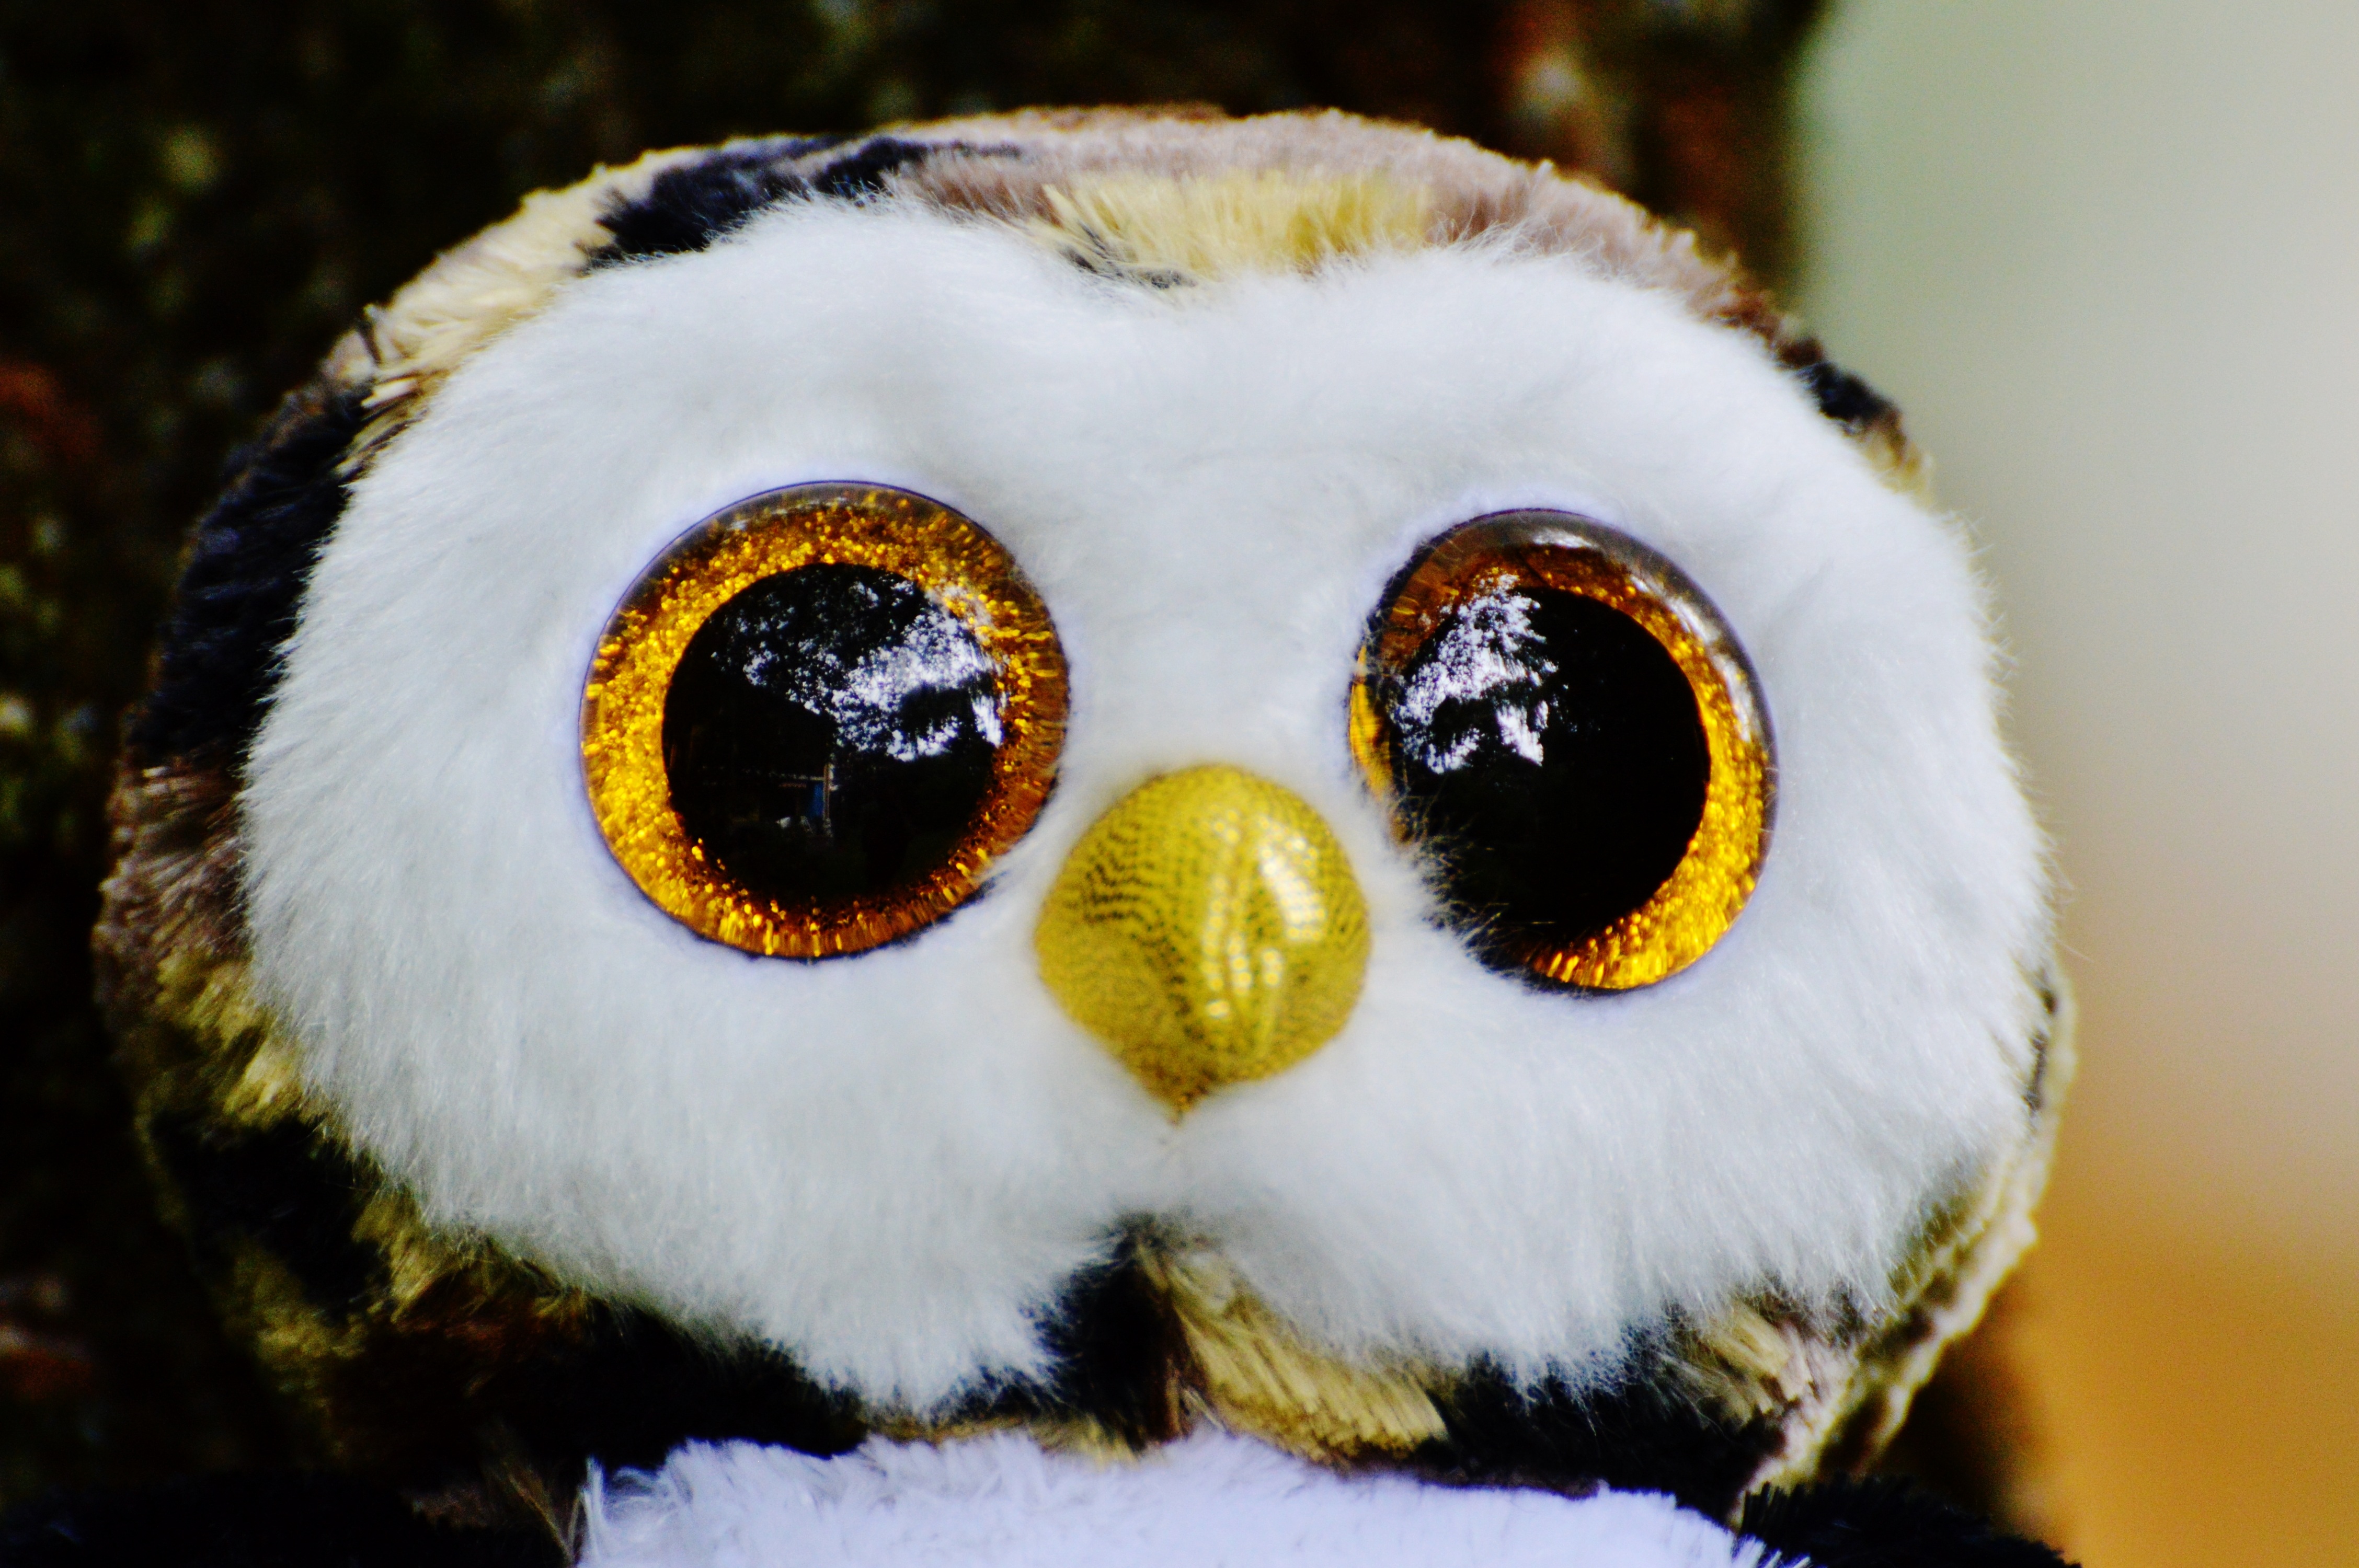
bird, sweet, cute, beak, yellow, owl, glitter, bird of prey, teddy bear, goggle, close up, children, eye, toys, vertebrate, funny, stuffed animal, snuggle, macro photography, flightless bird